List of iZombie characters

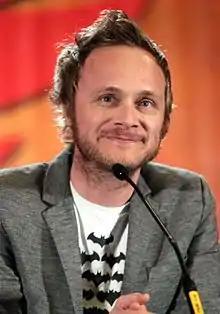
David Anders

Major Lilywhite (portrayed by Robert Buckley) is Liv's ex-fiancé (she had ended their engagement to prevent him from becoming "infected" by her condition). Like Liv, he is a University of Washington alumnus; he is employed as a social worker at the local teen center, Helton Shelter. After several teenagers disappear at the local skate park, Major connects those disappearances to "The Candyman," one of Blaine's utopium dealers, and then to Blaine himself.